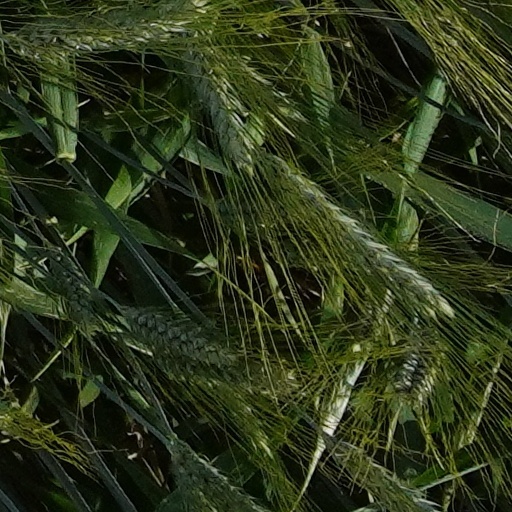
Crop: wheat